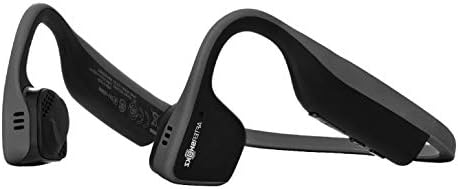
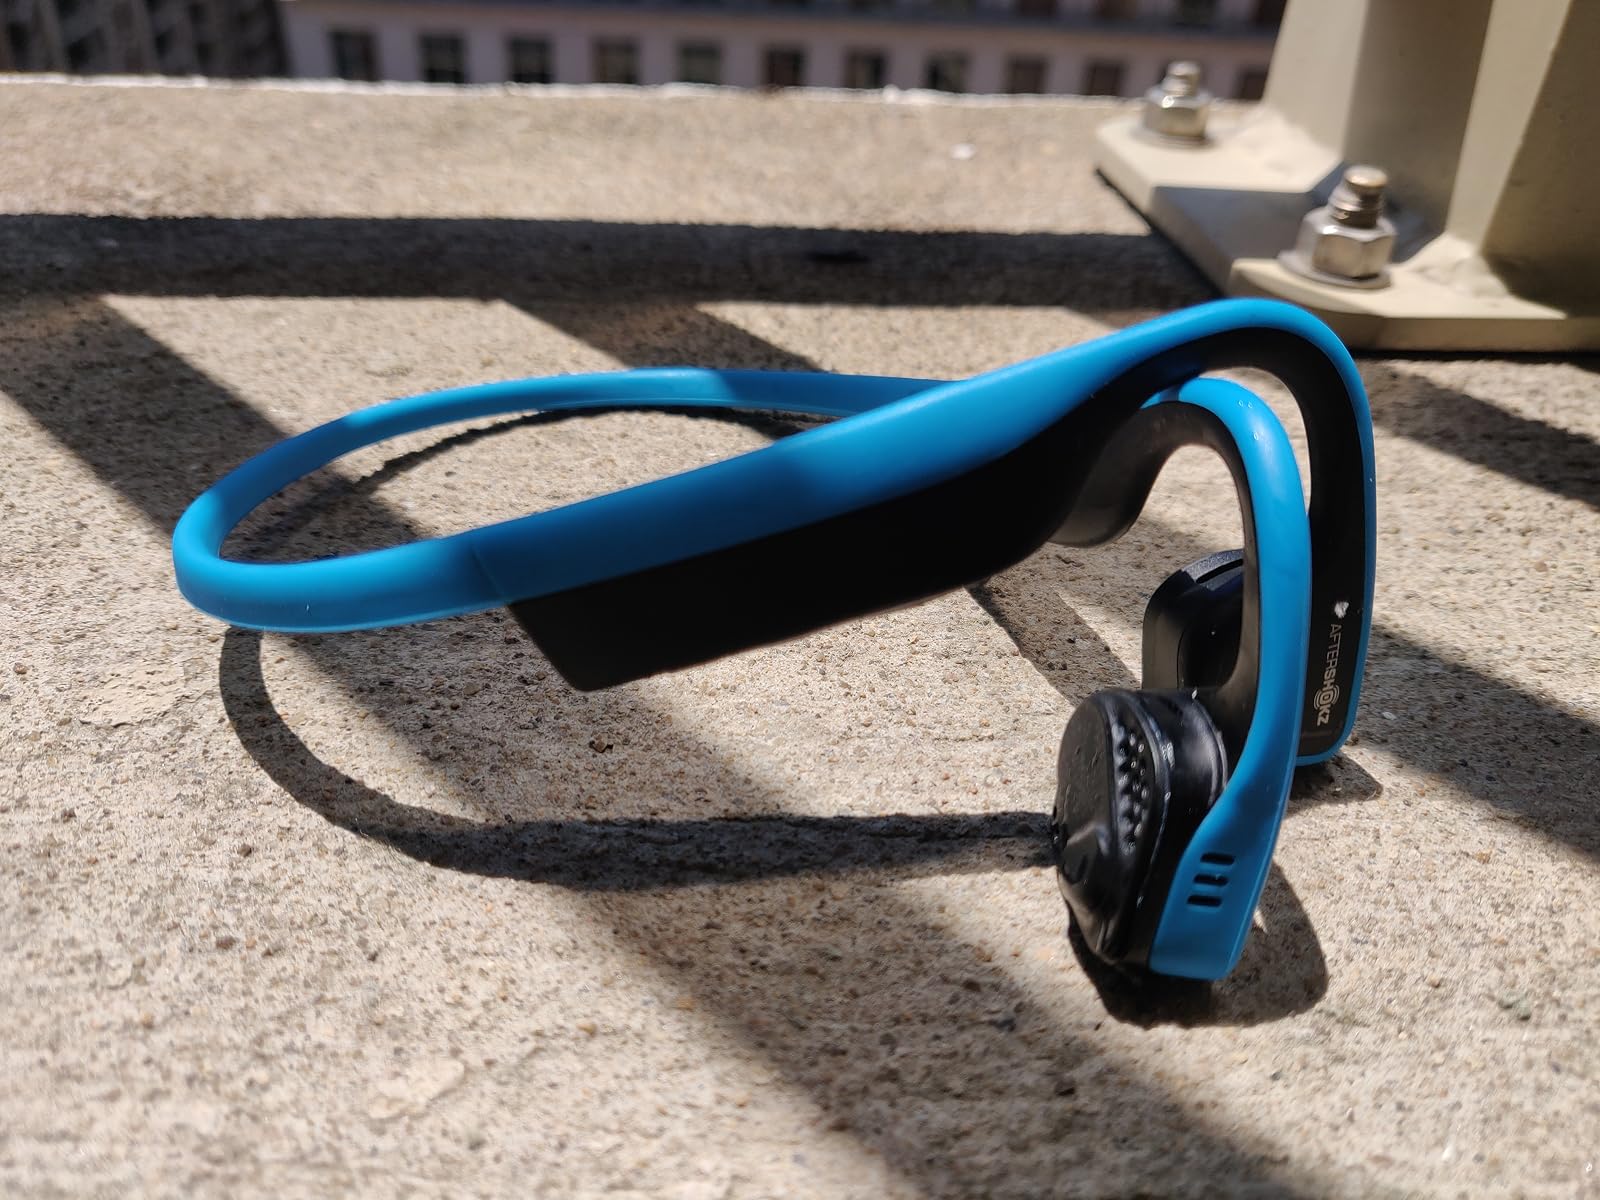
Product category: headphones
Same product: no